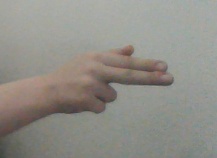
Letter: ghain